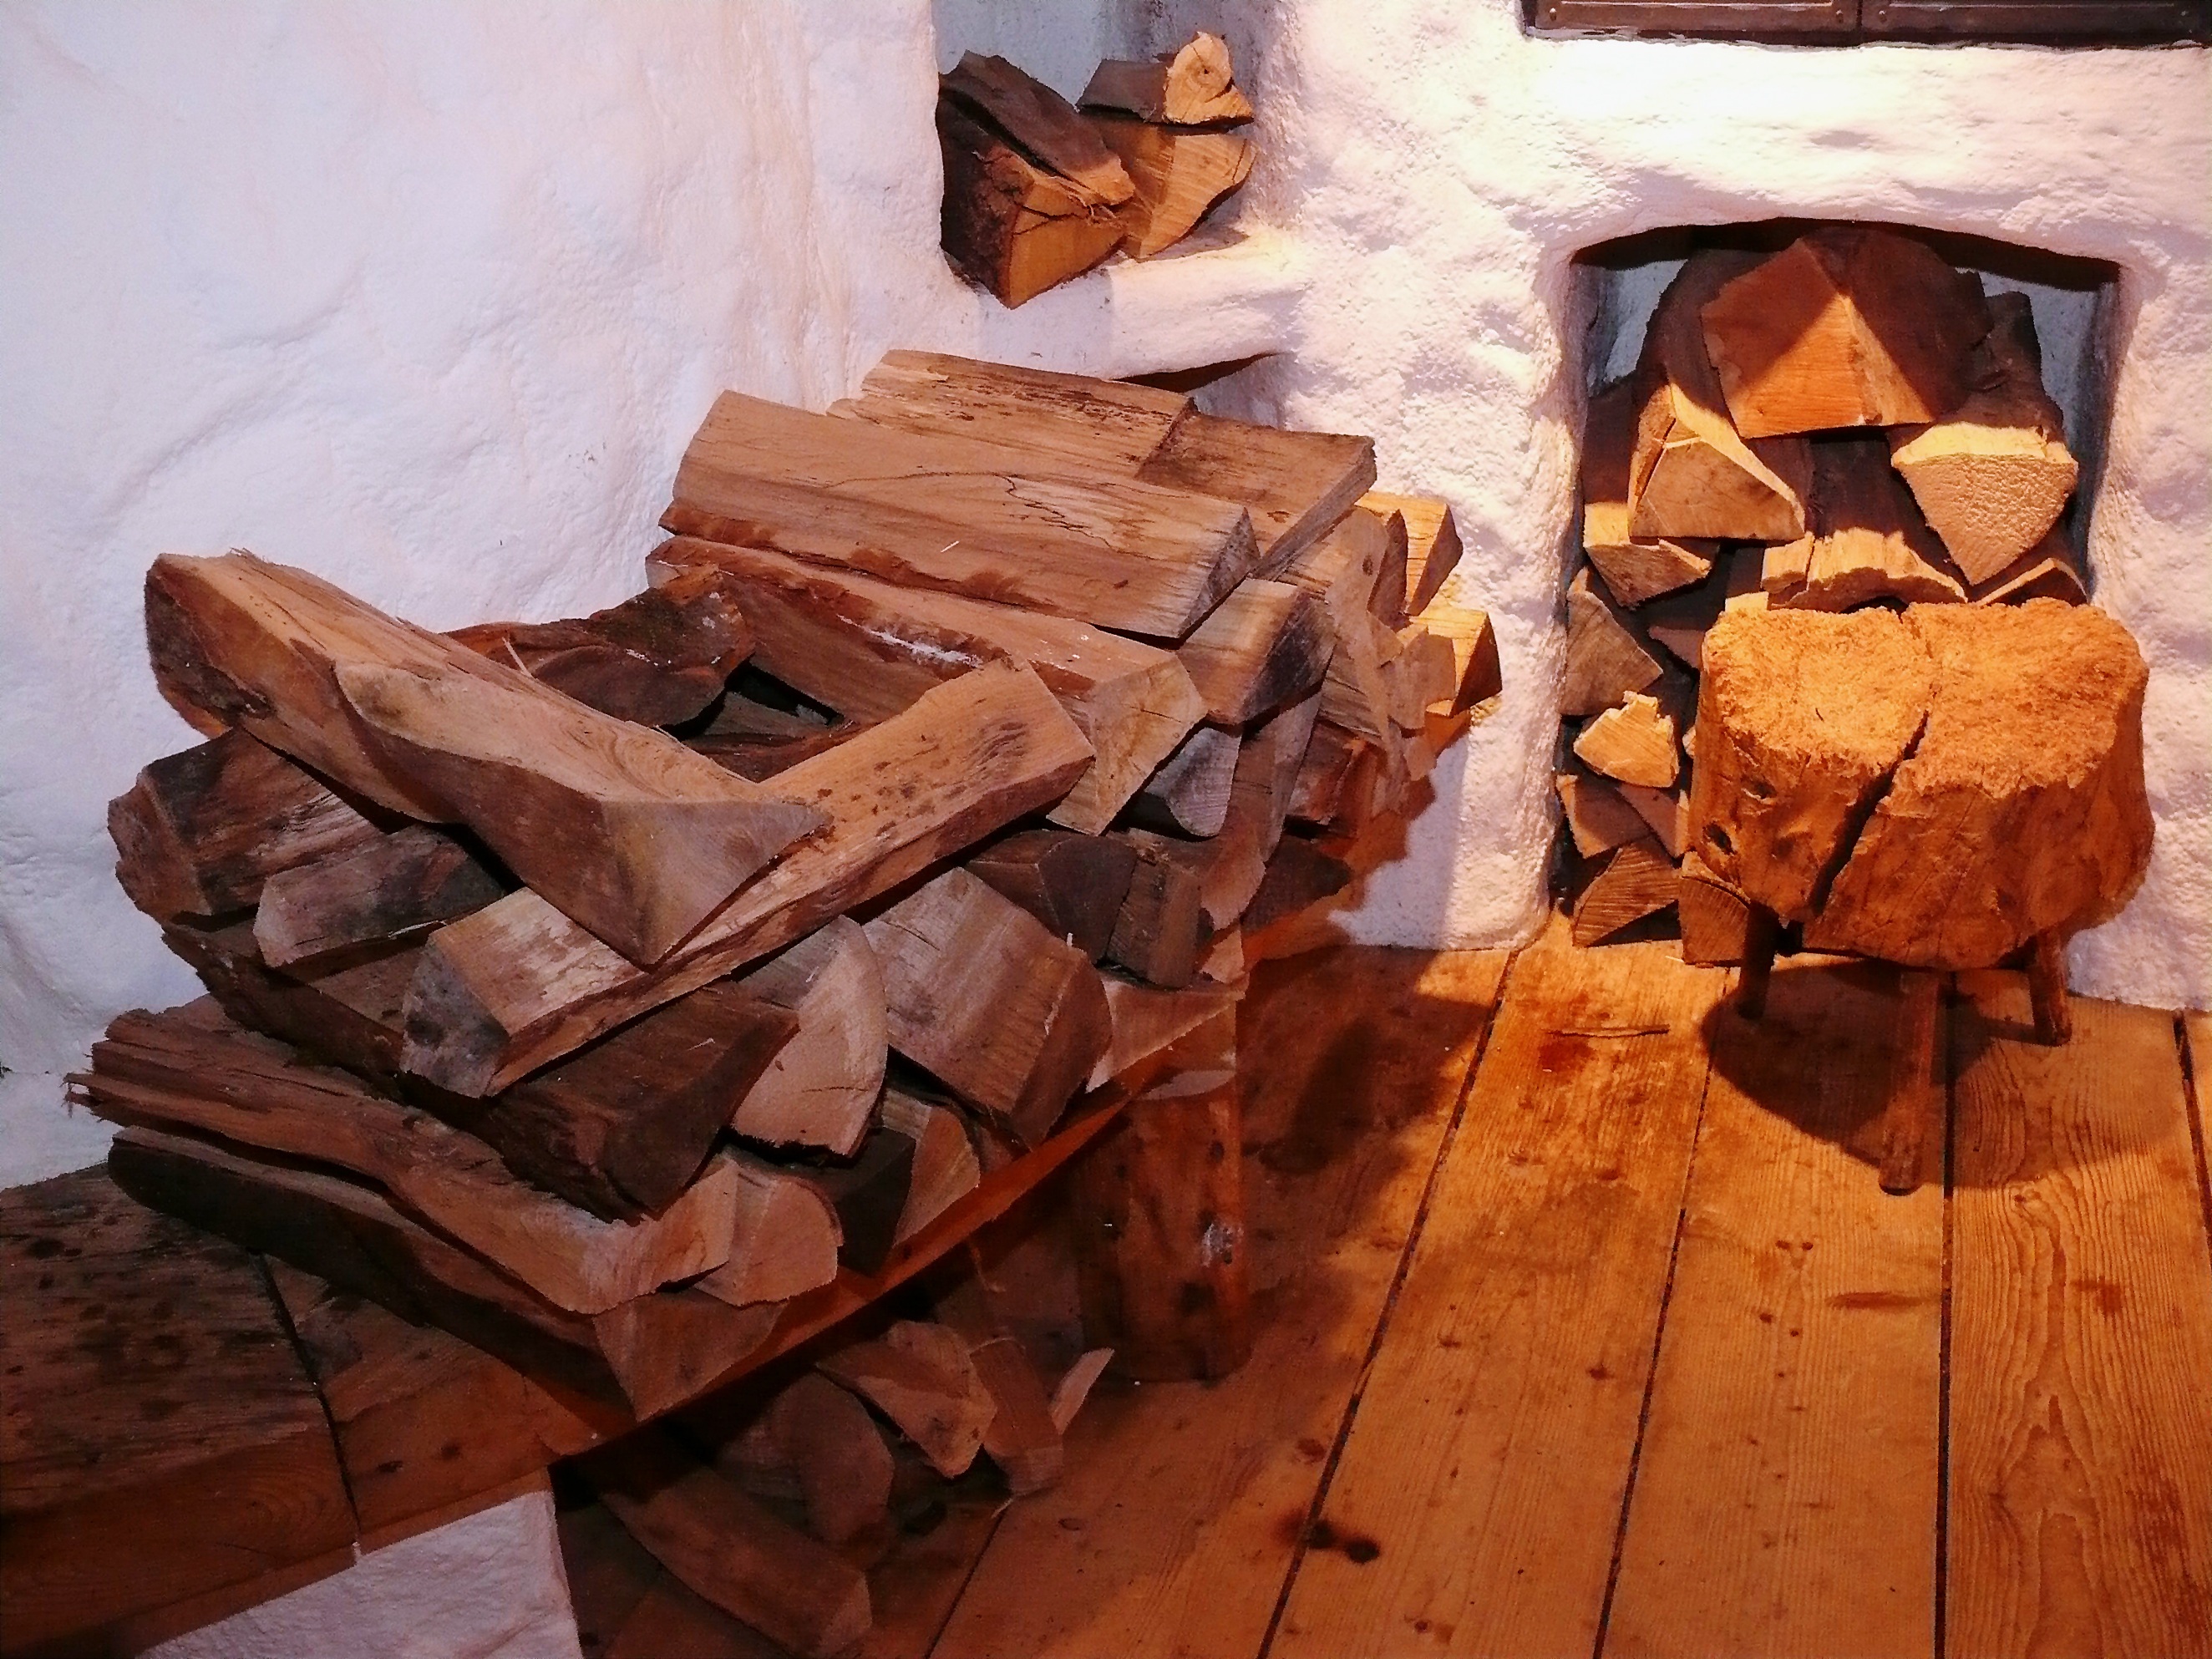
winter, light, wood, warm, evening, log, flame, fire, romance, cozy, fireplace, rest, firewood, ash, brick, lumber, heat, material, burn, hardwood, hot, timber, carving, coziness, ambience, embers, wooden block, wood block, open fire